Catholic Truth Society

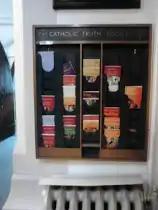
Catholic Truth Society literature stand at St Pancras Church, Ipswich

The CTS had been founded in 1868 by Cardinal Herbert Vaughan, but became defunct when he was made a bishop, since he no longer had time to devote to it. Some years later, others came up with the same idea and were directed to Vaughan, who suggested that they revive the defunct body.